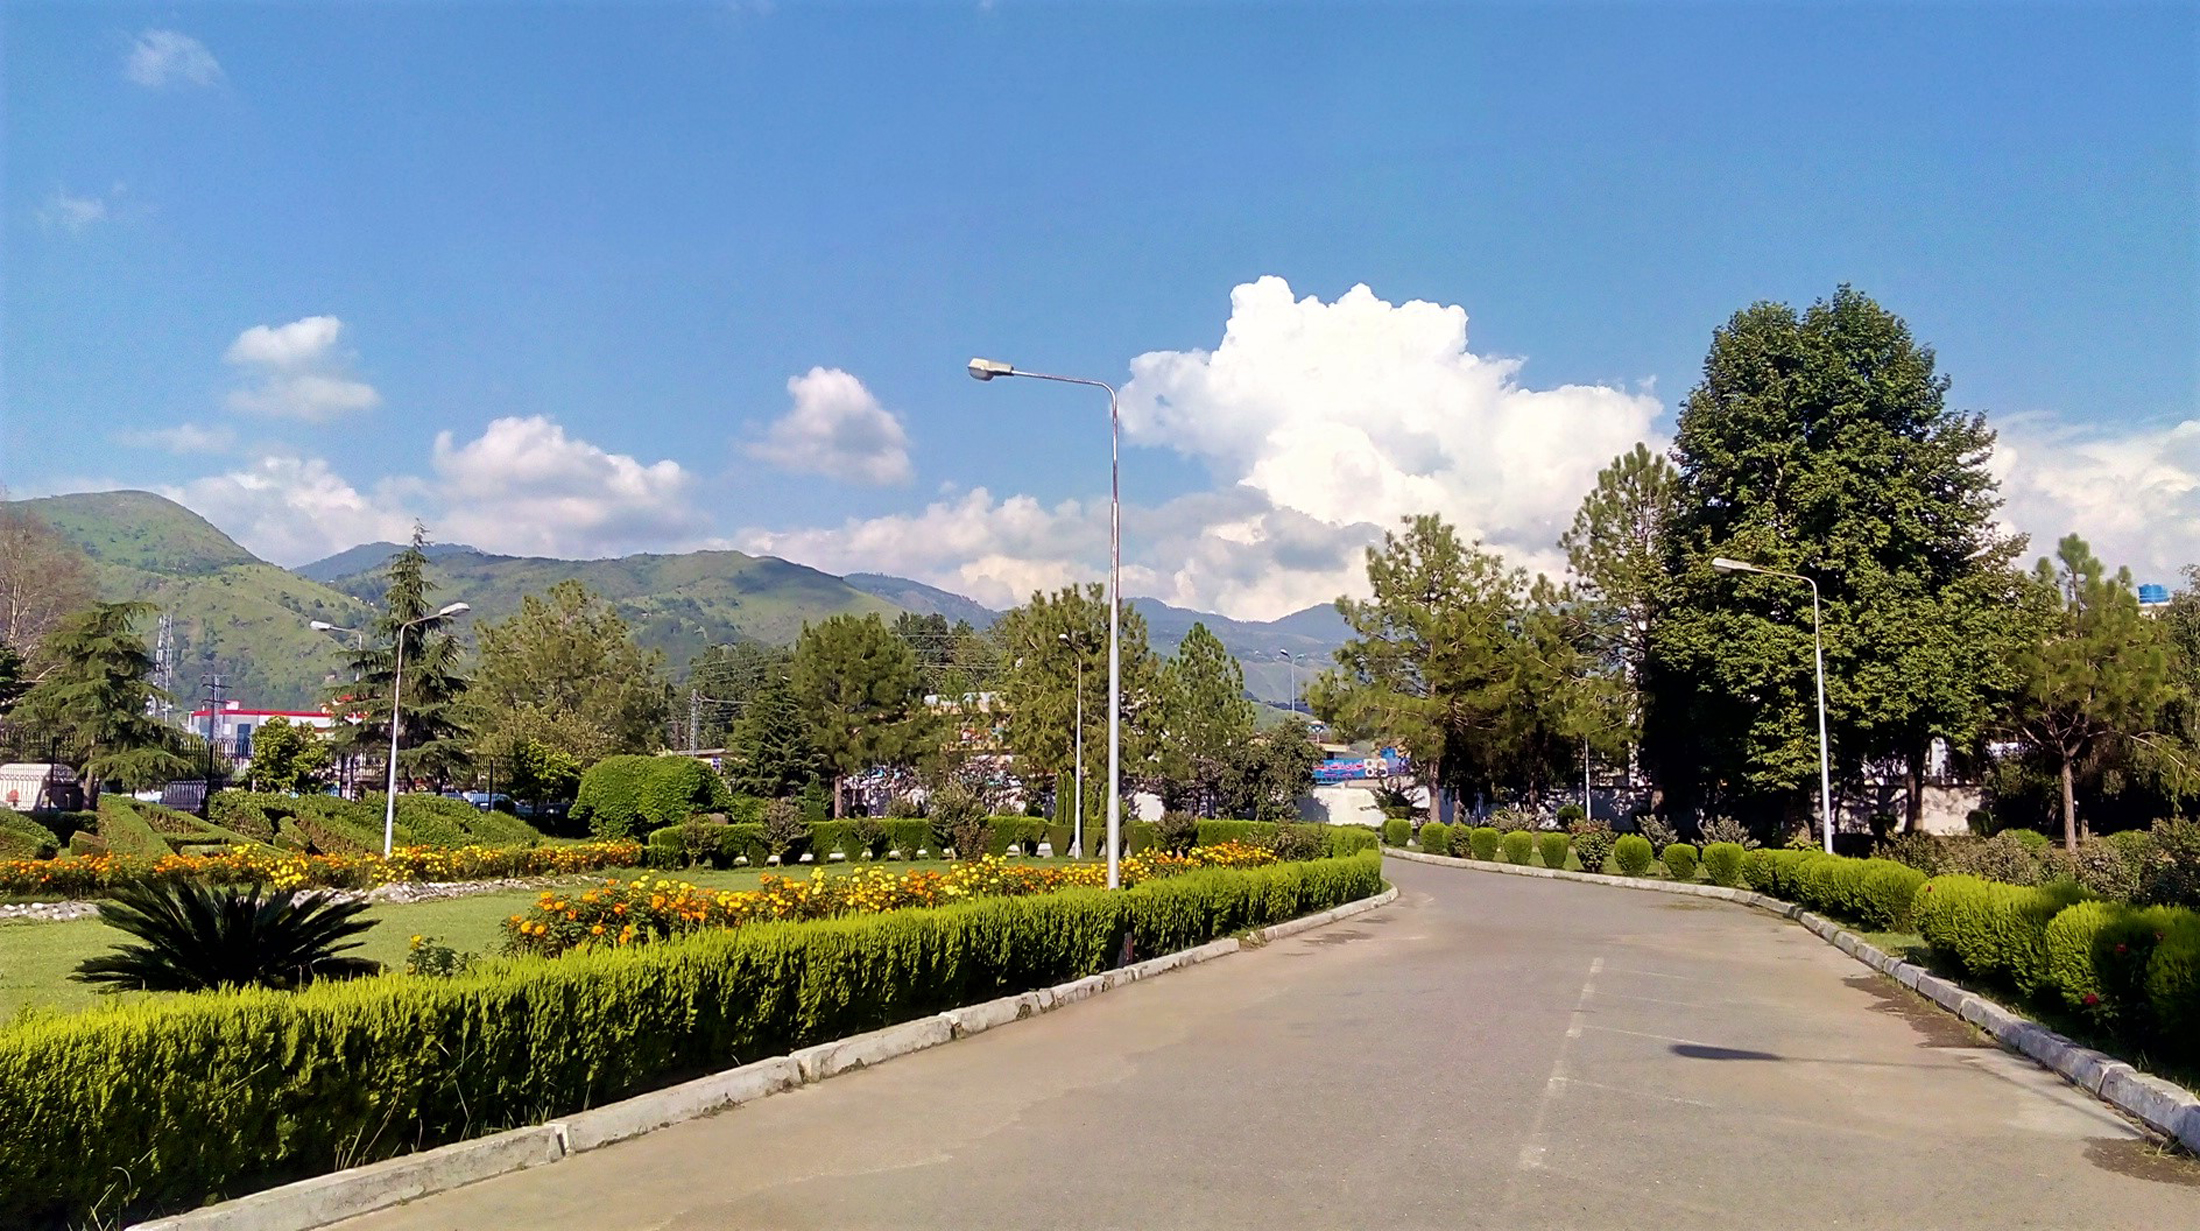
landscape, sky, cloud, daytime, road, highland, mountain, wilderness, residential area, tree, mountain range, hill station, thoroughfare, real estate, cumulus, hill, land lot, spring, asphalt, infrastructure, home, rural area, road surface, estate, plant, botanical garden, street, house, tourism, city, park, suburb, alps, vacation, lane, meteorological phenomenon